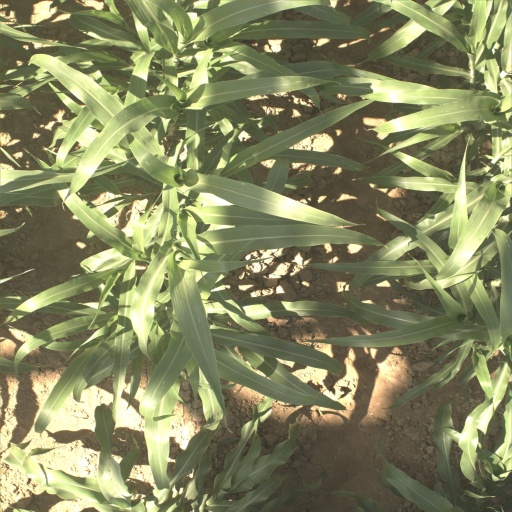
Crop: sorghum